Peter Machajdík

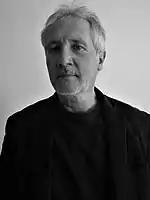

Peter Machajdík (born 1 June 1961) is a Slovak composer of classical music, performer and sound artist. He was born and grew up in Bratislava, Slovakia. He has received critical acclaim for his chamber, orchestral, electronic, choral, and theatre works.